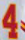
Number: 4